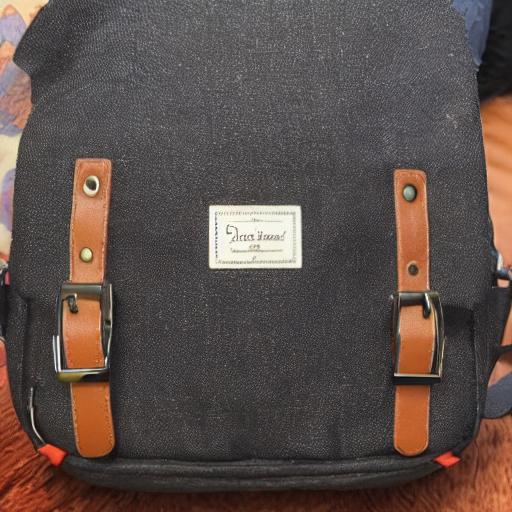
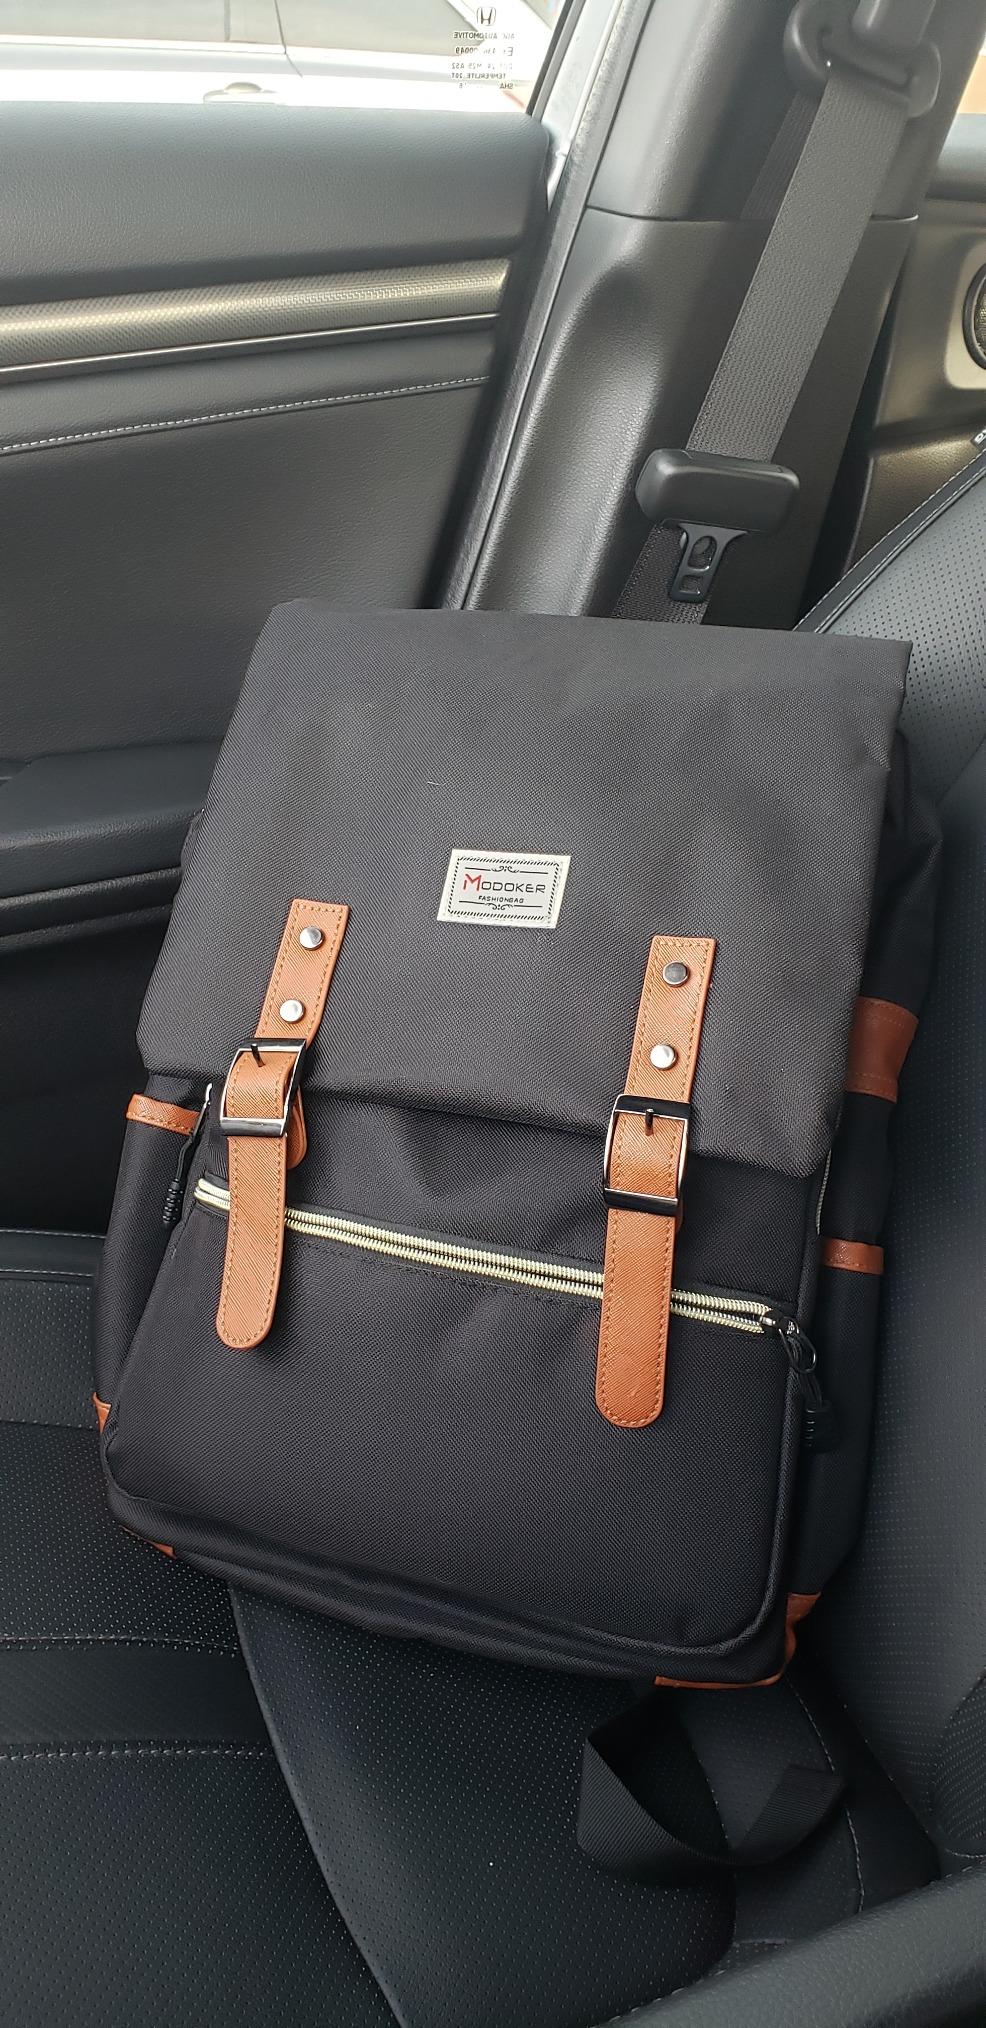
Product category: bag
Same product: no